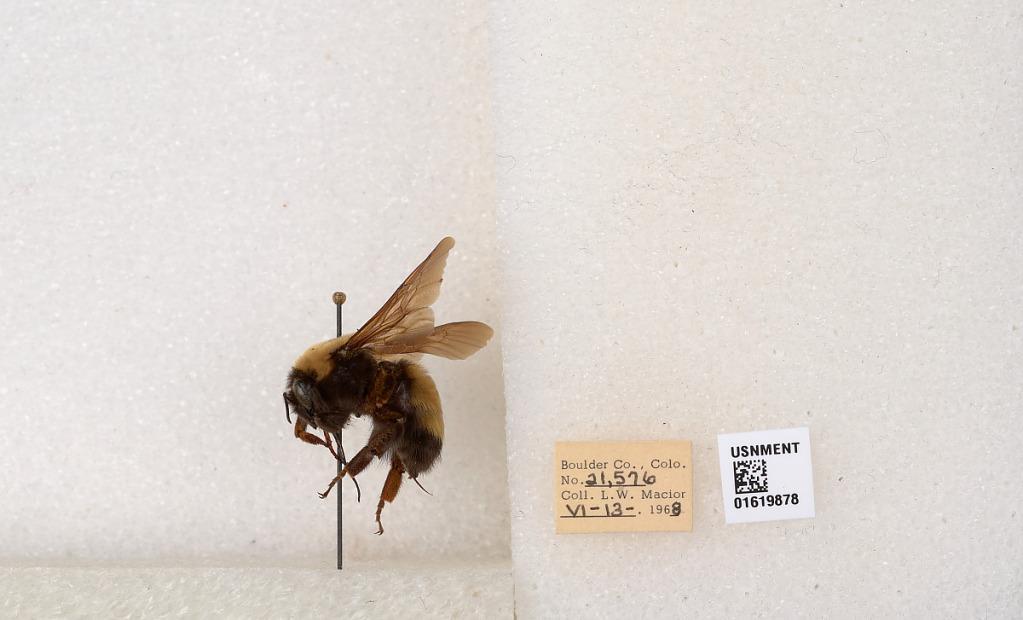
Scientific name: Bombus (Bombus) nevadensis Cresson